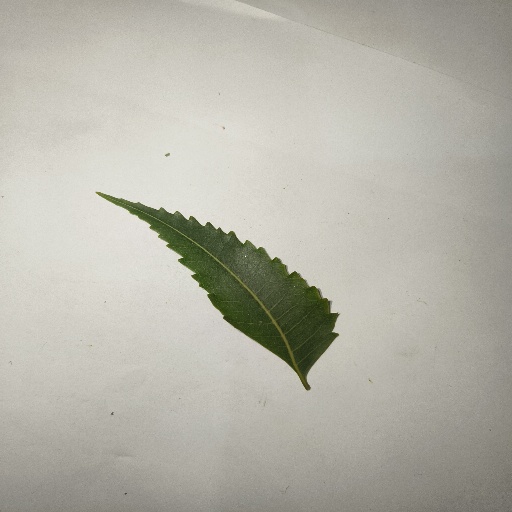
Species: Neem
Leaf condition: Healthy Leaf